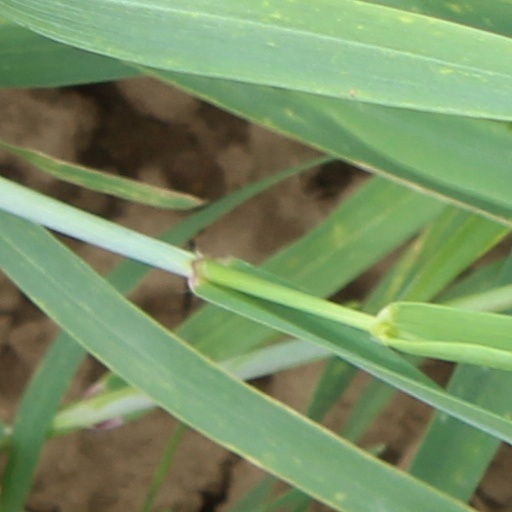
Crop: wheat